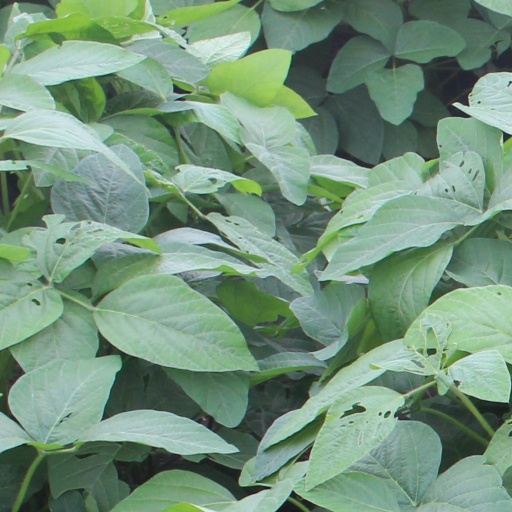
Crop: soybean